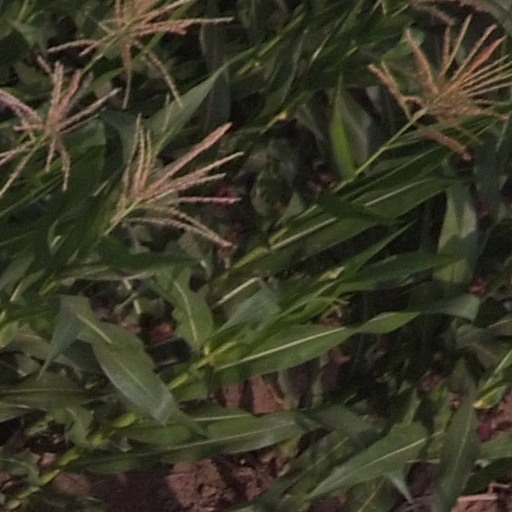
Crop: maize; corn